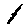
Label: 1